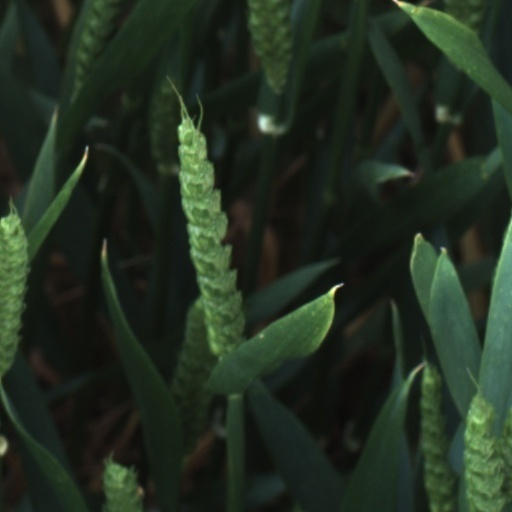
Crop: wheat